RAF Mildenhall

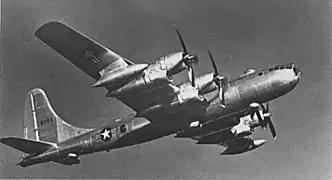
Boeing B-50D Superfortress

The initial Strategic Air Command unit to use Mildenhall was the 7511th Air Base Group (later redesignated 3910th Air Base Group), being activated on 11 July 1950, to prepare the facility for operational use by SAC aircraft. On 1 May 1951, SAC took control of the station rotated bomb wings in and out of Mildenhall on temporary duty assignments. The first operational strategic unit to use the airfield was the Boeing B-50D Superfortress equipped 2nd Bomb Wing, arriving on Temporary Duty (TDY) from Hunter AFB in Georgia on 4 May 1951.